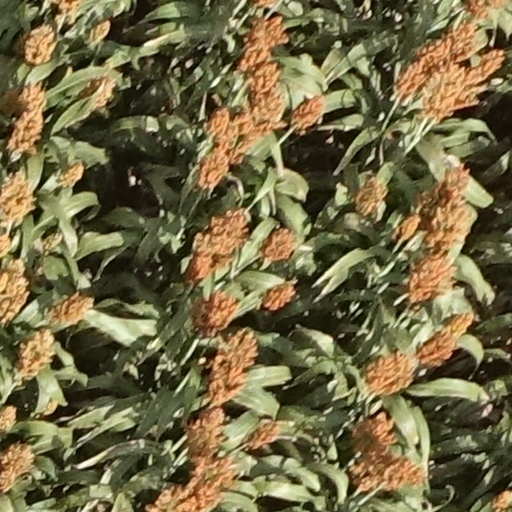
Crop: sorghum